Thomas Wakley

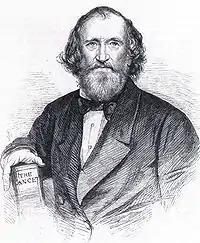

As an Anglican and a regular church-goer, Wakley's opposition to aspects of the Lord's Day Observance legislation was based not on secularism but on his sympathy for the ordinary man. In his day, men worked a full six days each week and could not shop on pay nights. If all shops closed for the whole of Sunday, it was clearly unfair to working men. Also, he advocated that places of education, such as museums and zoos, should be open to all on Sundays. The working week became five days long around 1960, and it was even later before shops were able to open on Sundays.